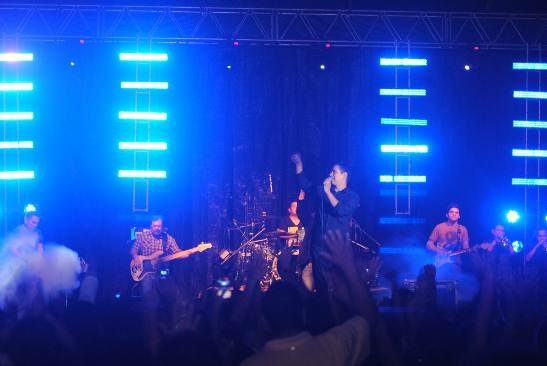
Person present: Yes